List of long-distance footpaths

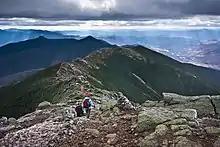
Appalachian Trail in the Franconia Range, New Hampshire

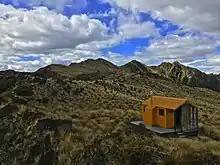
Mountain hut at Lake Kaniere, New Zealand

Three famous north–south trails spanning the USA comprise the Triple Crown of Hiking: